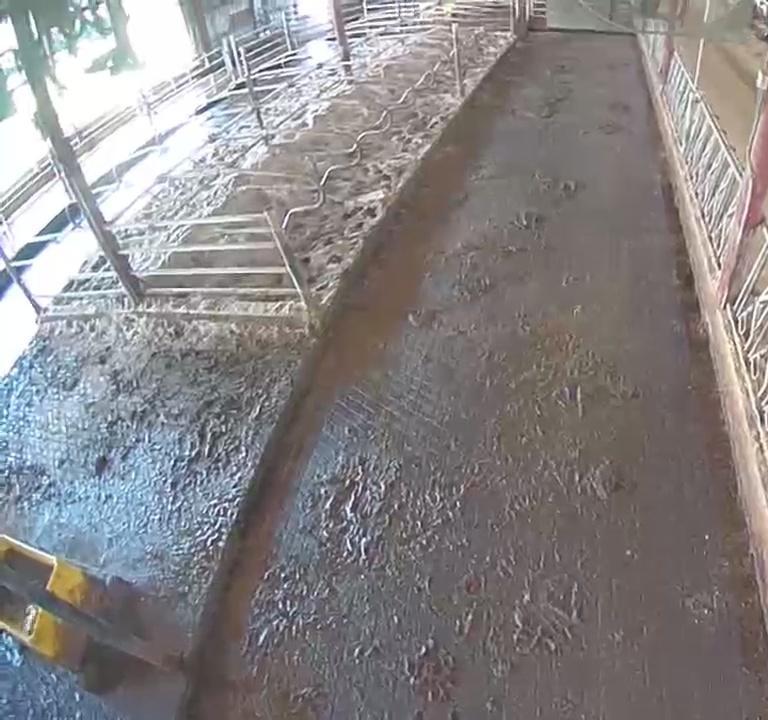
Number of cows: 0